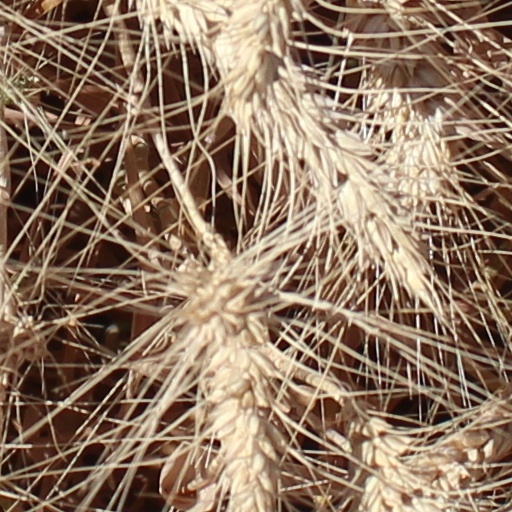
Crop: wheat